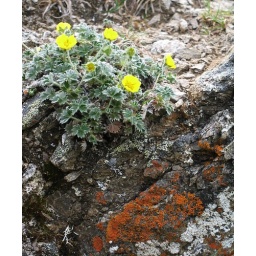
Pretty yellow flowers growing in the rocks. Denali, Alaska. Taken by Joan